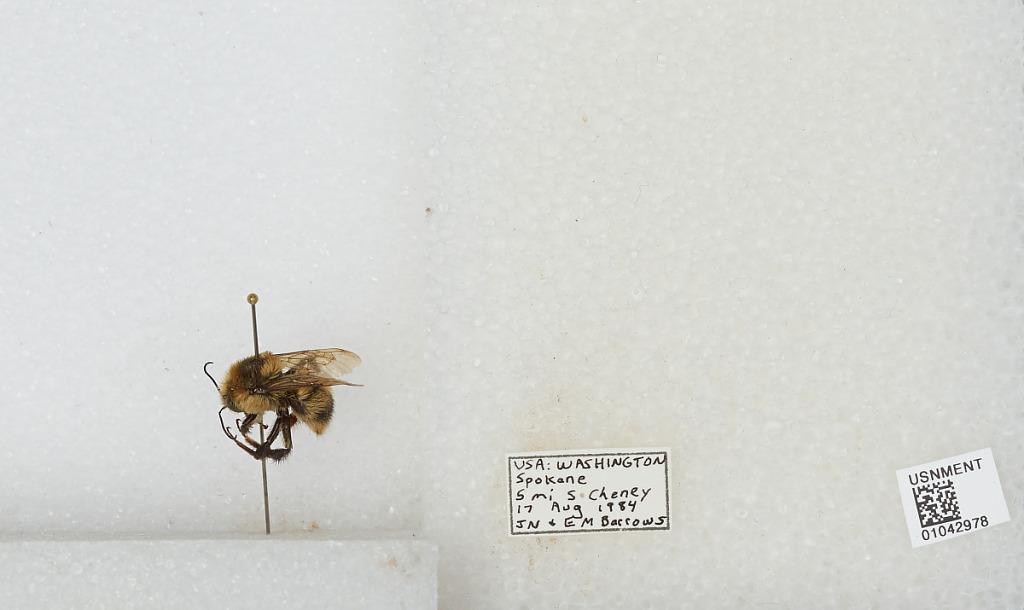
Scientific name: Bombus sp.
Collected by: J. Barrows & E. Barrows
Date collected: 1984-8-17
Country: United States
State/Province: Washington
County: Spokane
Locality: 5 miles south of Cheney
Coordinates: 47.4117, -117.569